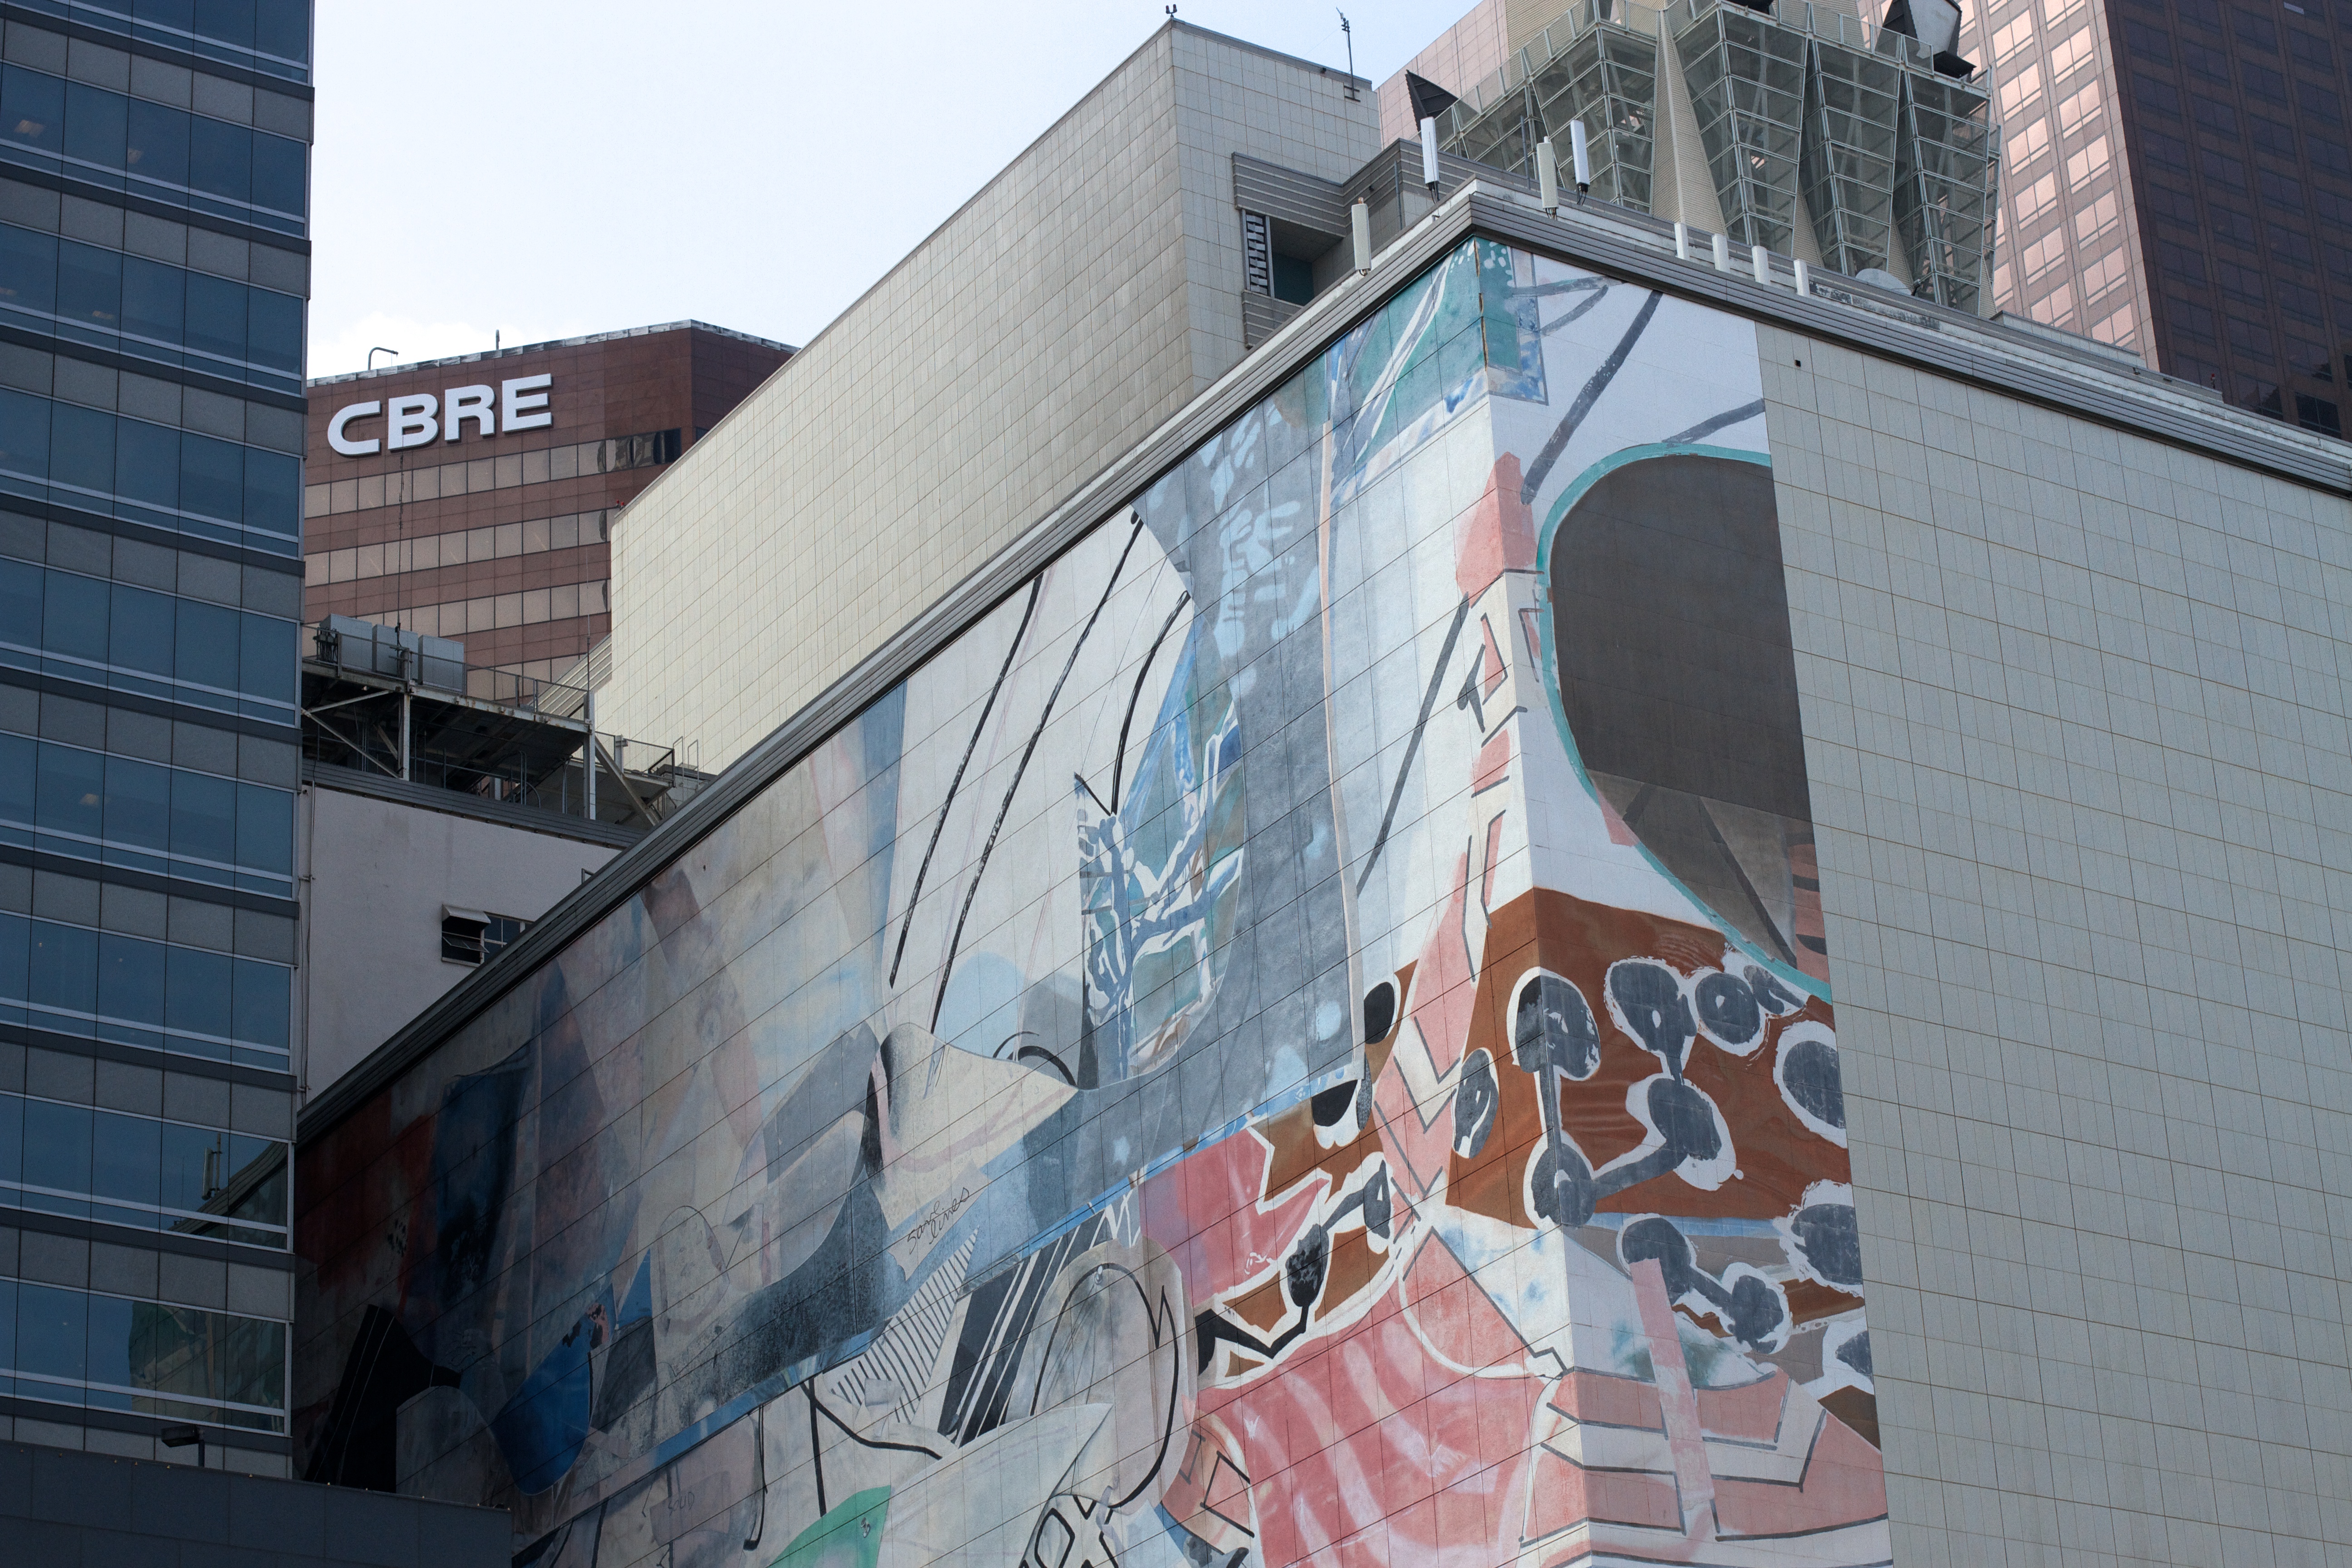
city, wall, downtown, facade, blue, street art, art, mural, urban area